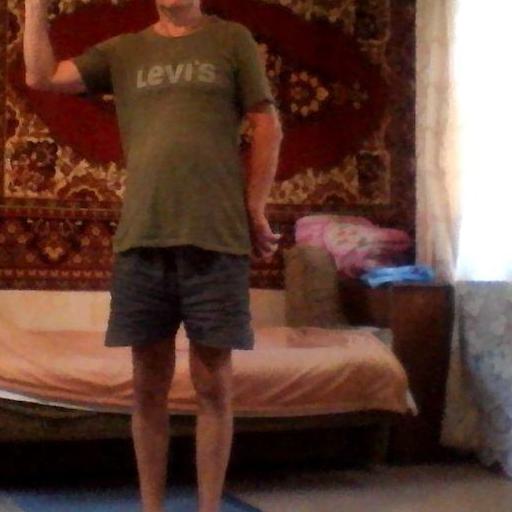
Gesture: no_gesture